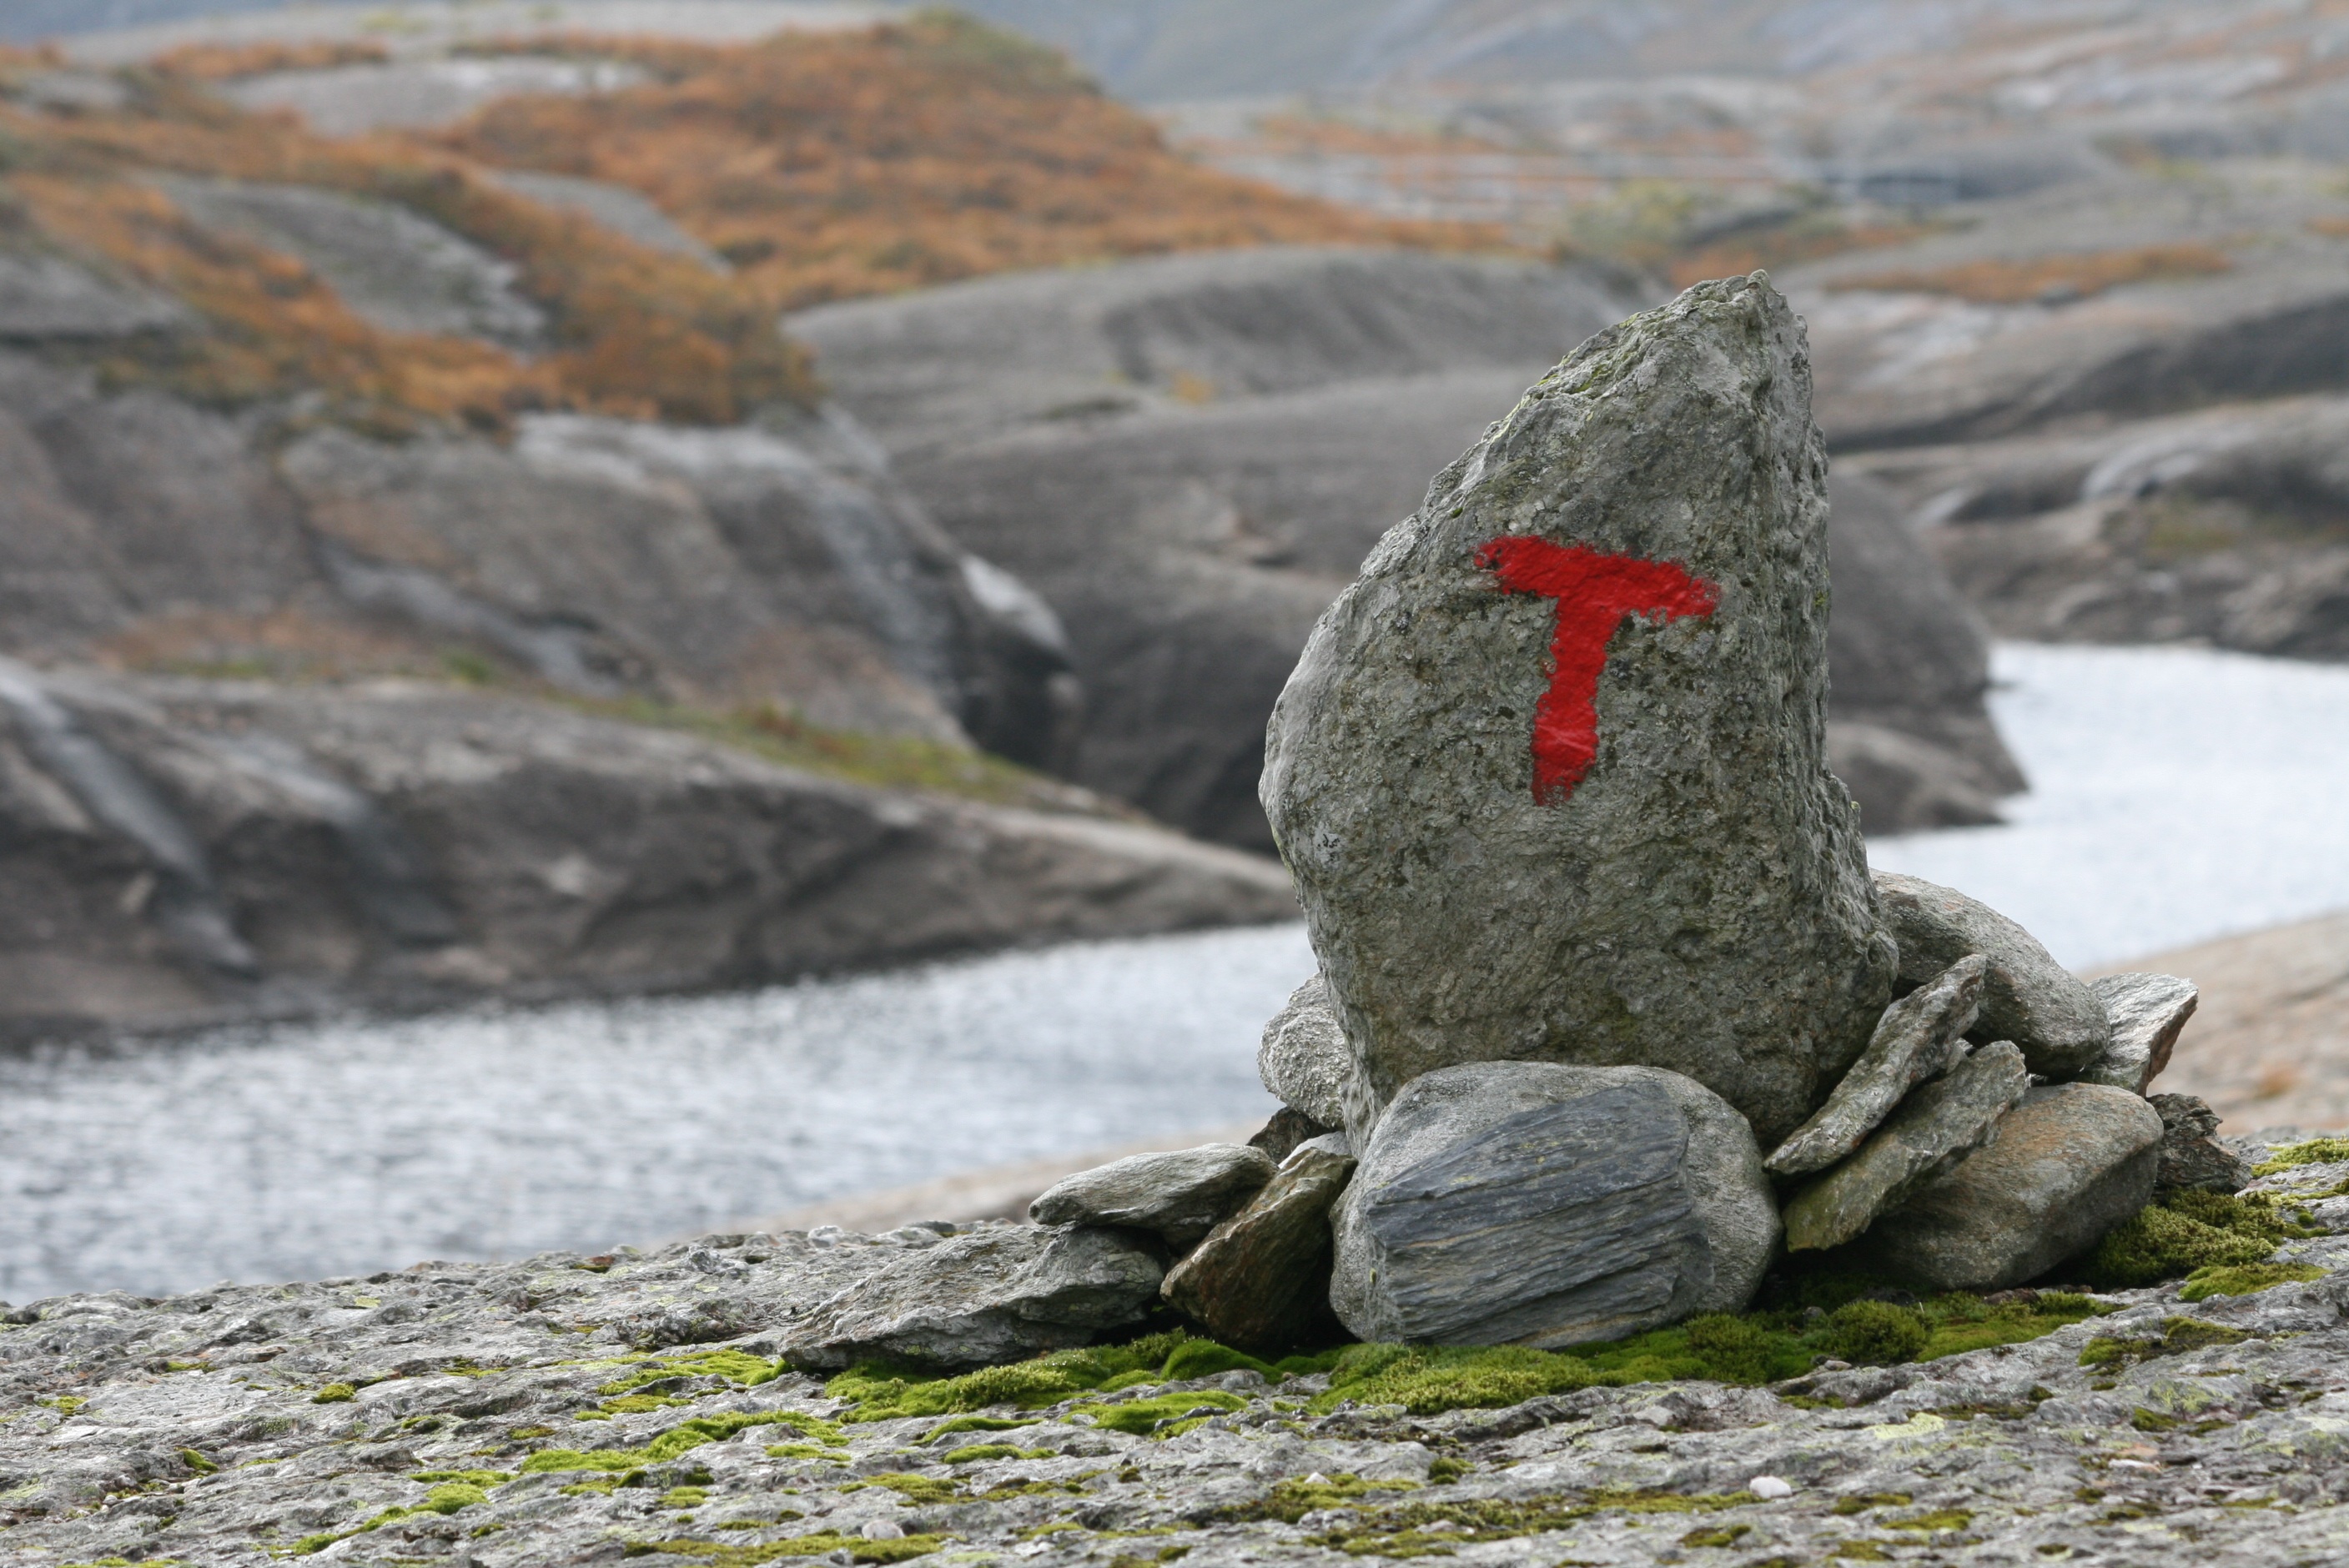
sea, nature, rock, wilderness, mountain, hiking, adventure, wildlife, hike, tourism, terrain, norway